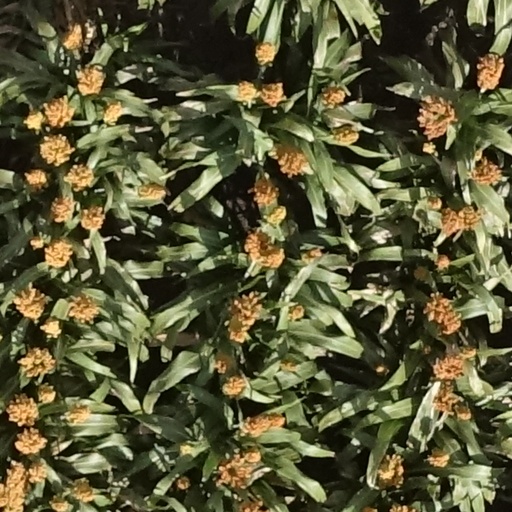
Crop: sorghum